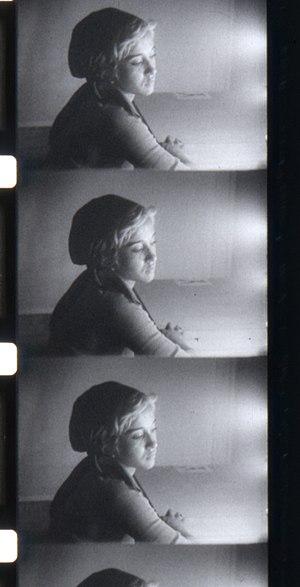
Photogrames extraits du film original en 16mm.
Georges Rey, né le 20 août 1942 à Lyon, est un cinéaste expérimental, photographe et commissaire d'expositions français.